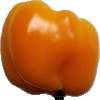
Label: yellow_pepper